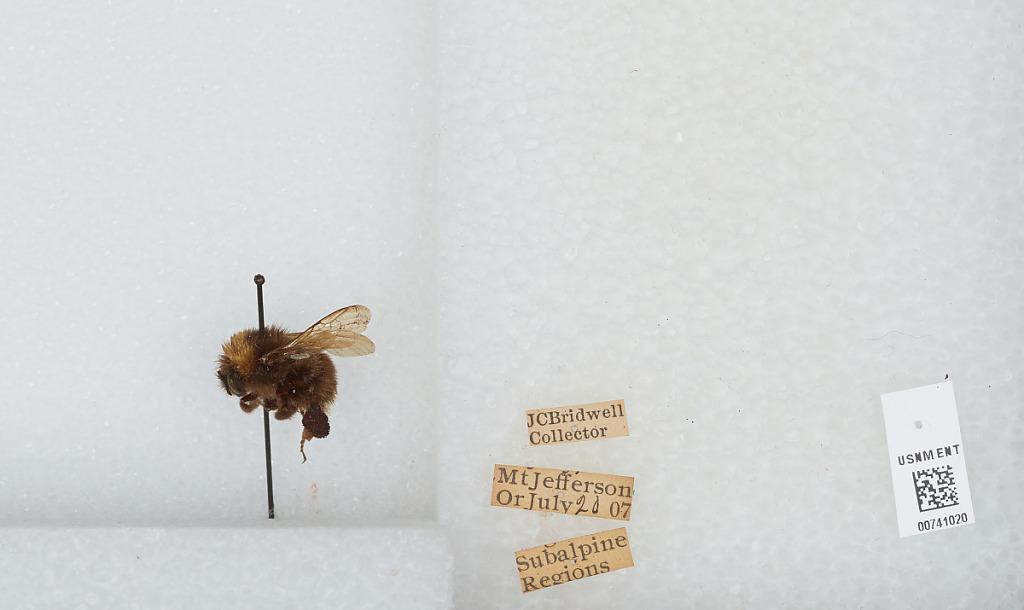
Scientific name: Bombus (Bombus) occidentalis Greene
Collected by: J. Bridwell
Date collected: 1907-7-20
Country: United States
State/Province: Oregon
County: Linn
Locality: Mount Jefferson, Subalpine Regions
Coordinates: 44.6742, -121.799